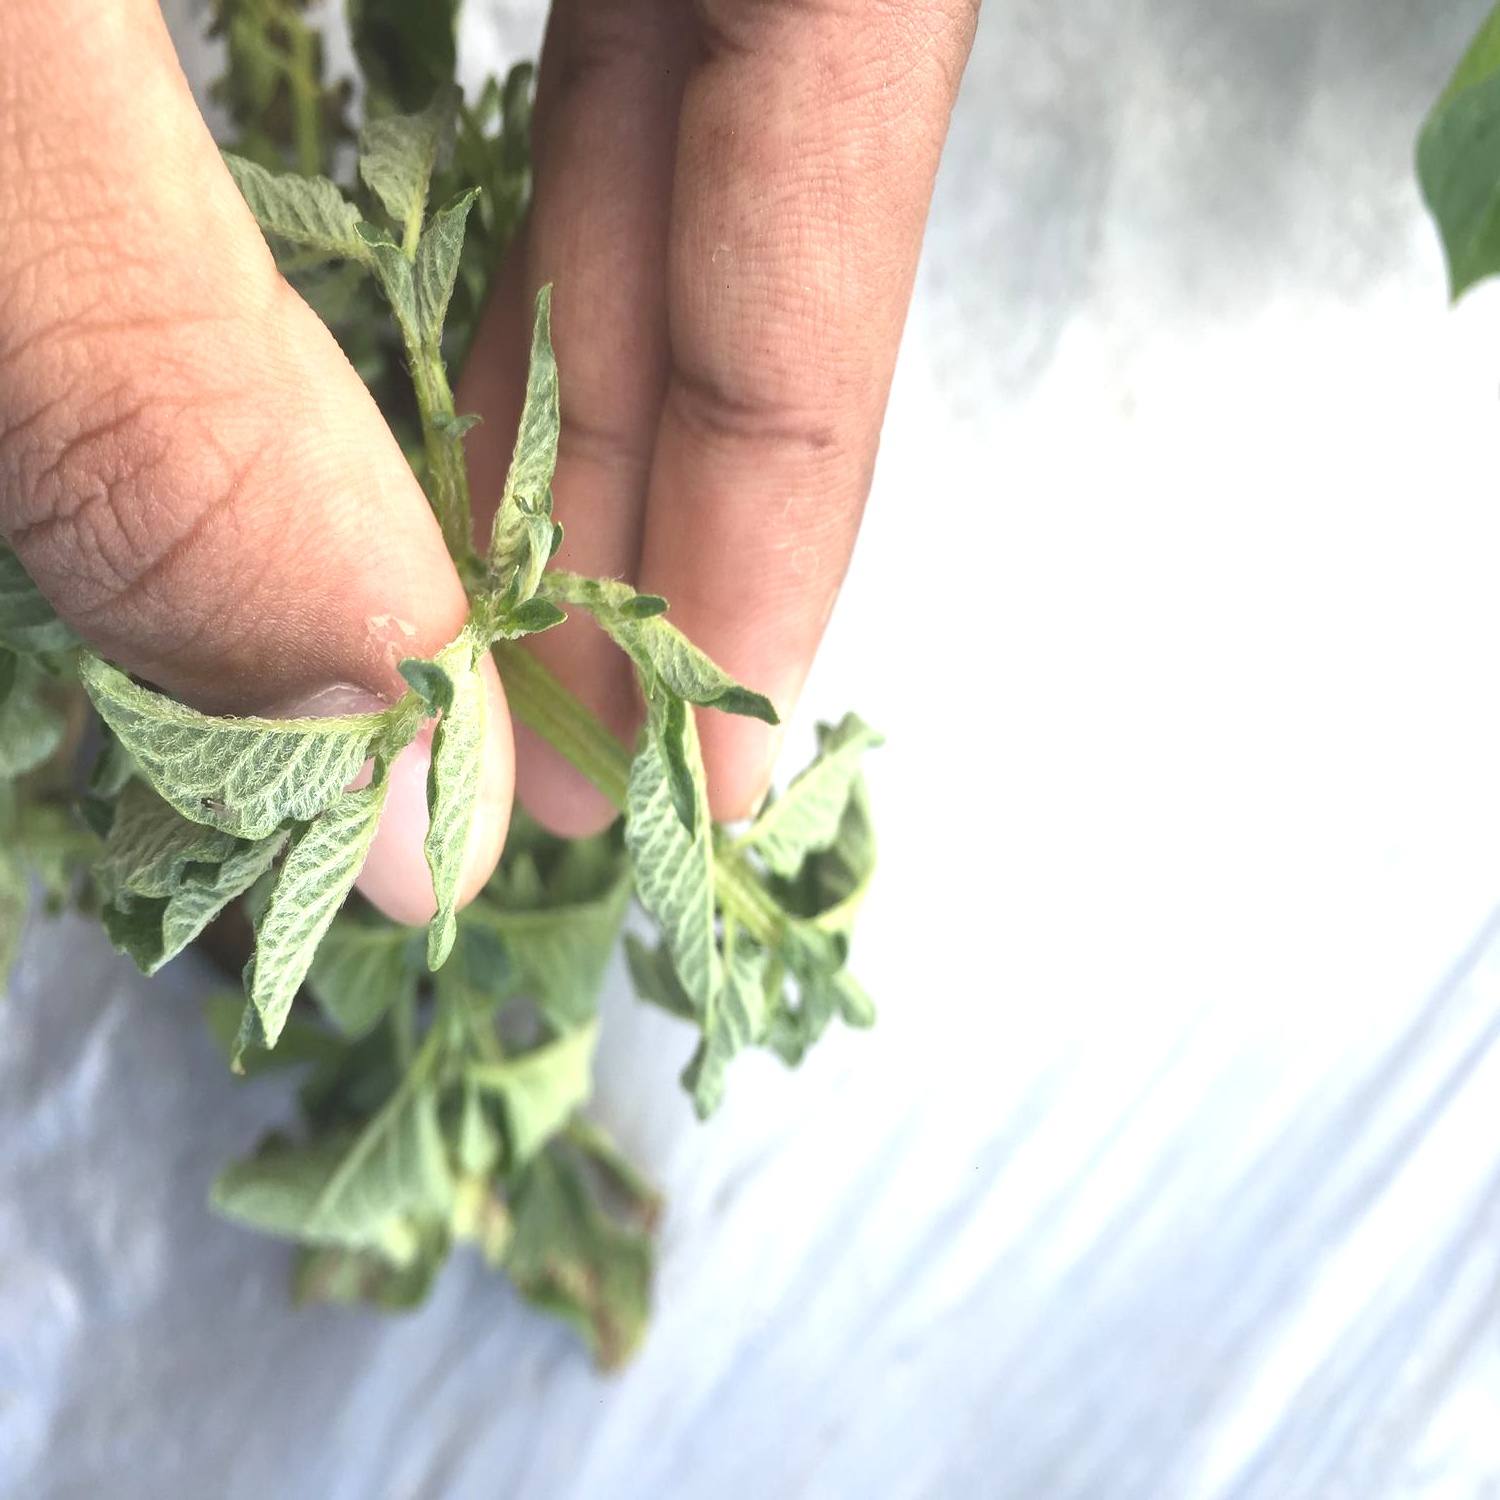
Etiqueta: Pudricion_Parda